James Ogilvie of Cardell

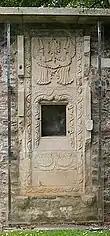
Alexander Ogilvie and Elizabeth Gordon commissioned a "sacrament house" at Deskford Kirk

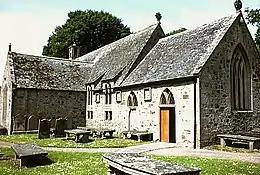
Mary, Queen of Scots, is said to have held a meeting to reconcile the feuding families at Cullen Kirk.

He was a son of Alexander Ogilvie (died 1554) of Findlater Castle and Janet Abernethy. Alexander Ogilvie served in the household of Mary of Guise in the 1540s. He and his second wife Elizabeth Gordon, Lady Findlater, commissioned a carved stone sacrament house at Deskford and an unusual and lavish monument in Cullen Old Kirk.